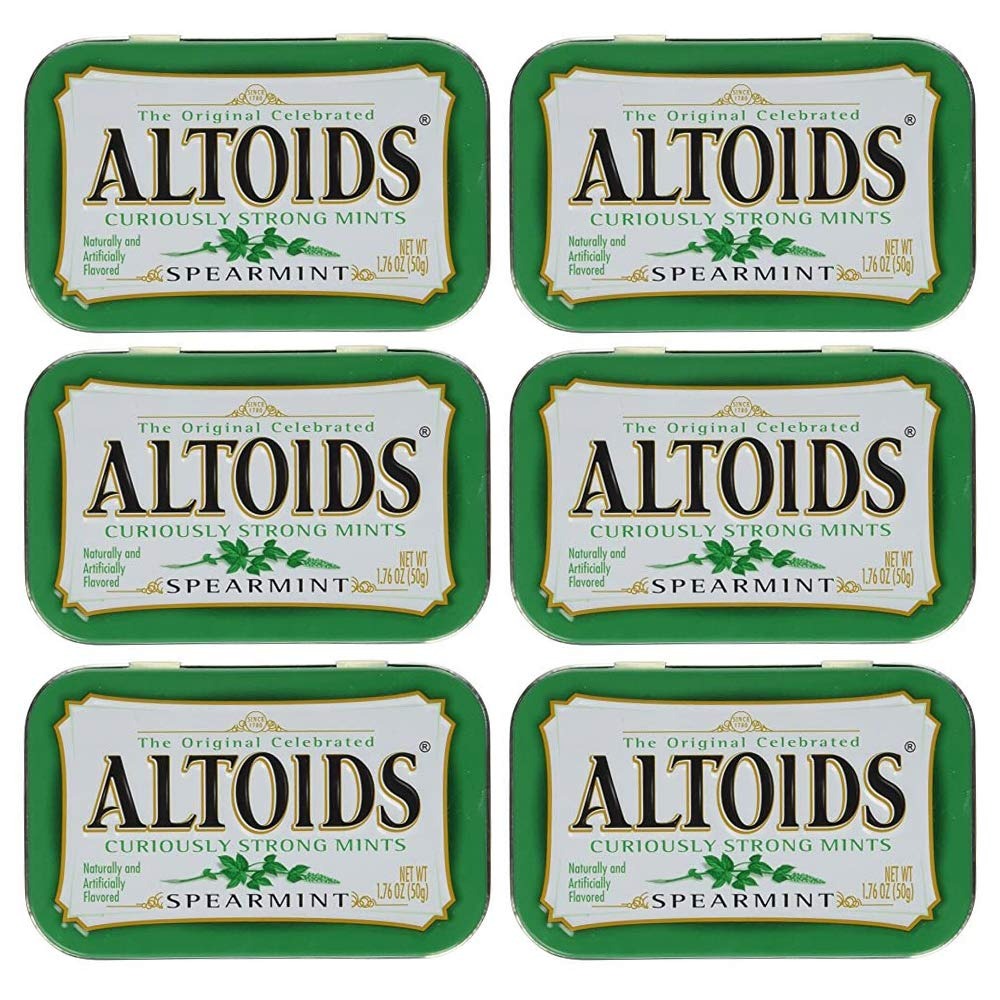
Item Name: Altoids Curiously Strong Mints - Spearmint 1.76 oz (Pack of 6)
Bullet Point 1: 6 - 1.76 oz tins of Altoids Curiously Strong Mints - Spearmint
Bullet Point 2: Less than 5 calories per serving
Bullet Point 3: Naturally and artificially flavored
Bullet Point 4: Get a boost of good-breath confidence with Altoids breath mints
Bullet Point 5: Altoids come in the ever-versatile, pocket-size tin
Product Description: <b>6 - 1.76 oz tins of Altoids Curiously Strong Mints - Spearmint</b><br>It's your big moment. You finally have the opportunity to impress with your winning conversation. Pop one of these precocious mints, and the next thing out of your mouth is sure to be sheer confidence. Atta-boy, you rascal, you! Now that's the curious strength of ALTOIDS Spearmint Mints!
Value: 10.56
Unit: Ounce

Price: 14.445